Paddy Ashdown

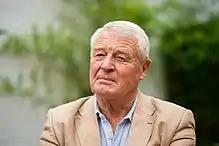
Ashdown in 2016

In retirement, Ashdown became a regular voice for the Liberal Democrats. He publicly supported military strikes in Syria in 2013 and said he was ashamed after Parliament voted against them. At the 2015 general election he appeared on the BBC soon after the announcement of the exit poll which predicted that the Liberal Democrats would be reduced from 57 MPs to 10. Ashdown said he would eat his hat if the exit poll was correct. The result was that the Liberal Democrats returned eight MPs, but the technical difference from the exit poll was not enough to save him from several requests to carry out his vow. Some commentators suggested humorously that this was an example of Liberal Democrats breaking their promises in response to U-turns conducted in the coalition government. The following day after the election, on the BBC's "Question Time" programme, Ashdown was presented with a chocolate hat that he later ate.